Holy Week in Spain

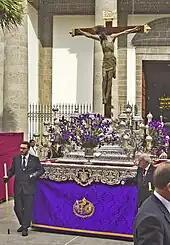
Image of the Holy "Cristo de La Laguna" leaving the cathedral during the Magna Procession of Good Friday.

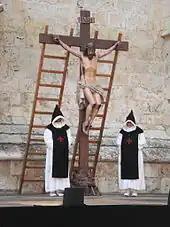
The Holy Week in Palencia.

The Holy Week in Valladolid holds one of the best known Catholic traditions in Valladolid. The Good Friday processions are considered an exquisite and rich display of Castilian religious sculpture. On this day, in the morning, members of the brotherhoods on horseback make a poetic proclamation throughout the city. The "Sermon of the Seven Words" is spoken in Plaza Mayor Square. In the afternoon, thousands of people take part in the Passion Procession, comprising thirty-one pasos (religious statues), most of which date from the 16th and 17th centuries, by artists like Juan de Juni or Gregorio Fernández. The last statue in the procession is the Virgen de las Angustias, and her return to the church is one of the most emotional moments of the celebrations, with the Salve Popular sung in her honour.